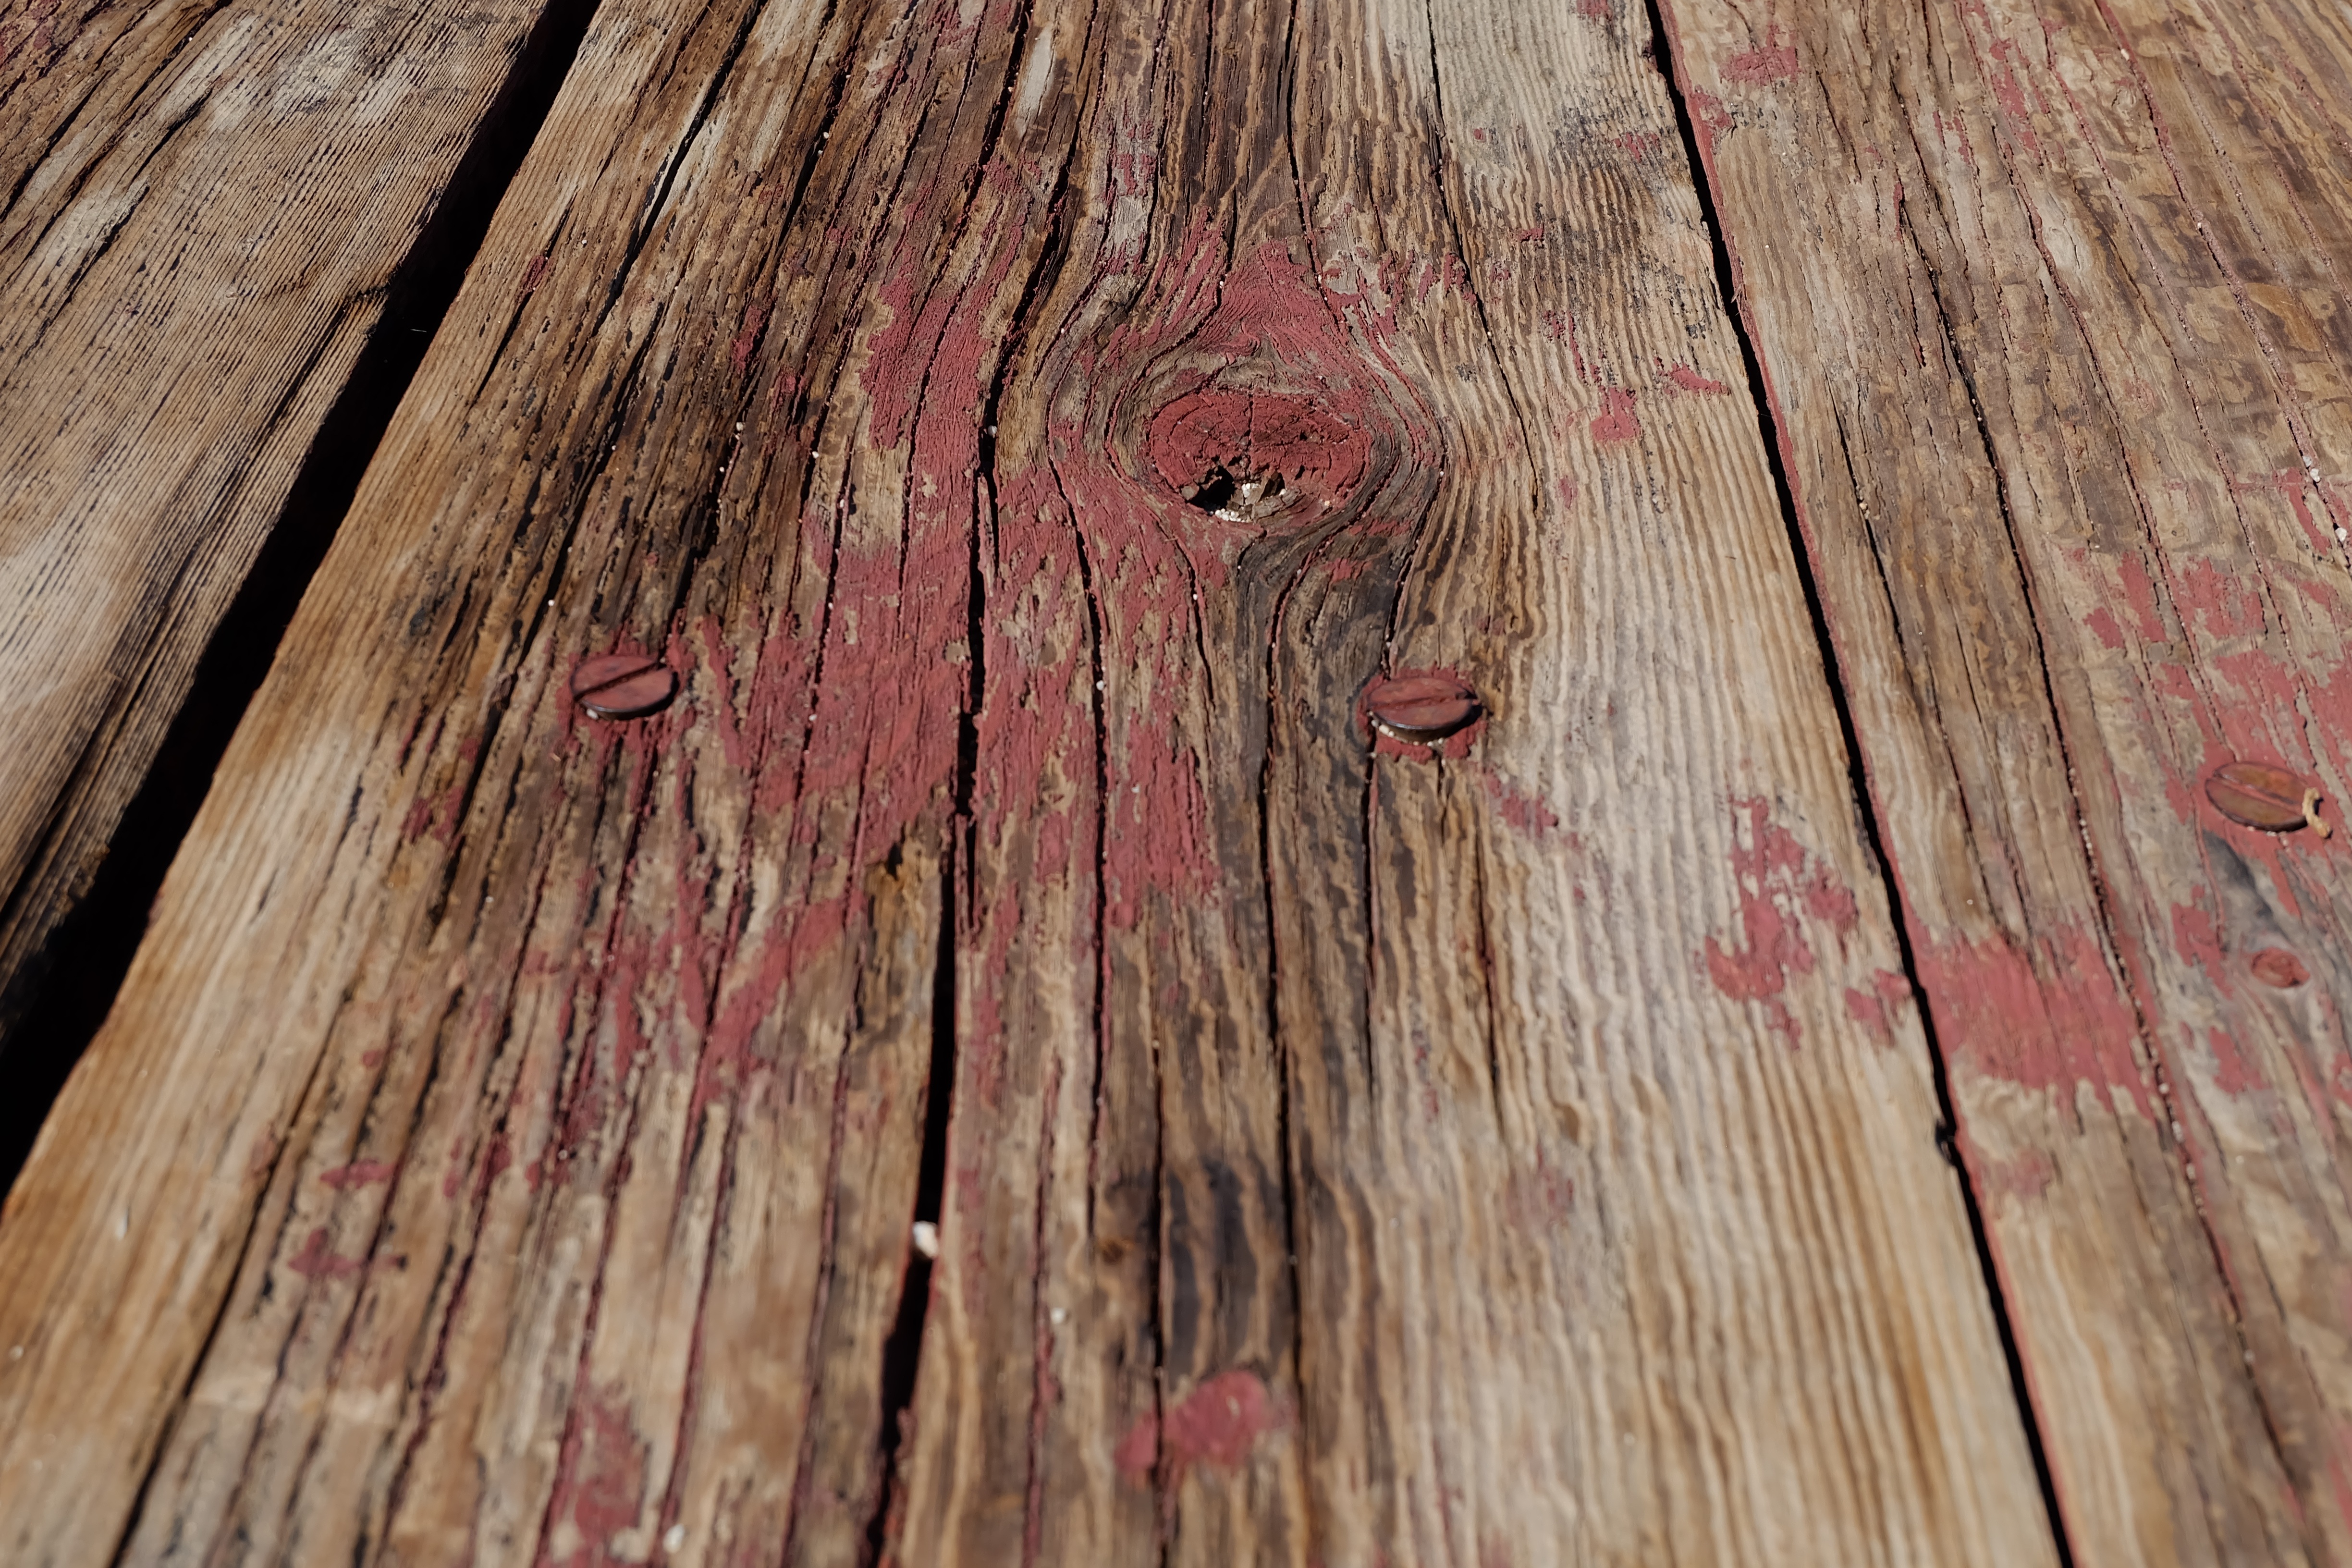
table, board, wood, vintage, texture, plank, leaf, floor, trunk, old, pattern, food, red, produce, material, surface, weathered, wood plank, hardwood, wooden, flooring, wood flooring, laminate flooring